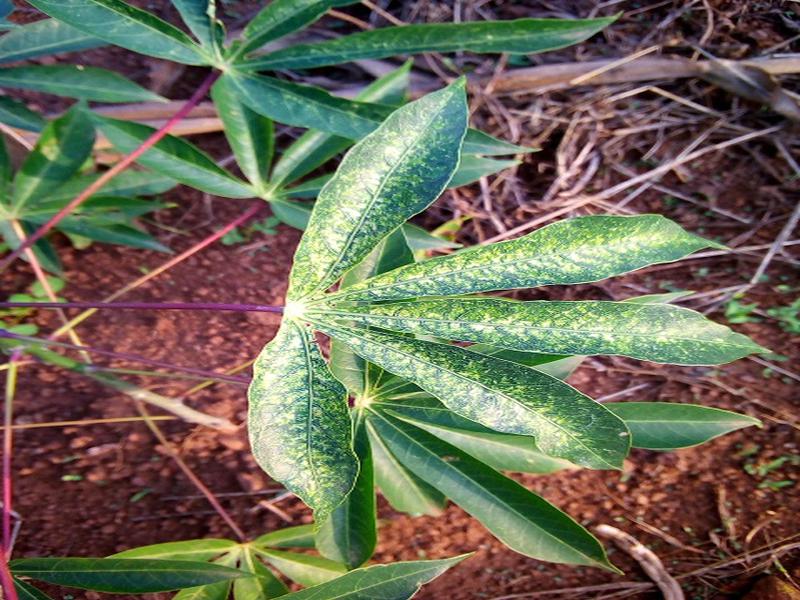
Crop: cassava
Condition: green_mottle